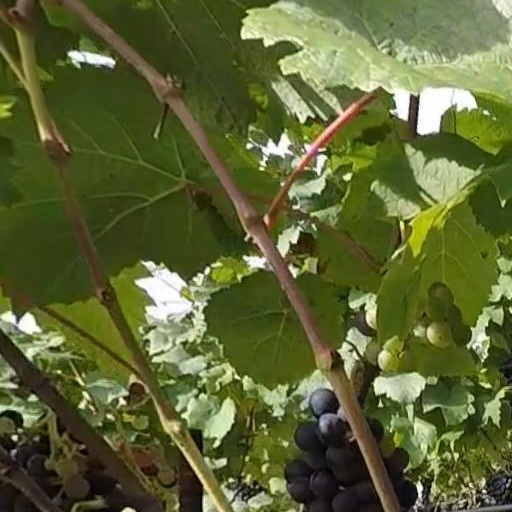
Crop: grape